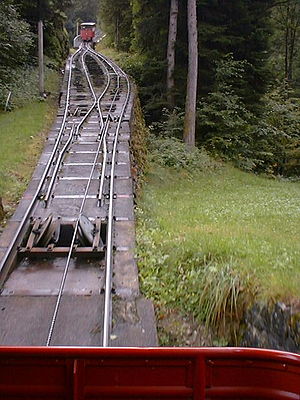
Reichenbachfall-Bahn
Vigespor midtvejs
Reichenbachfall-Bahn, er en kabelbane i Meiringen i den schweiziske kanton Bern.